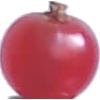
Label: Redcurrant 1